Henri Coandă

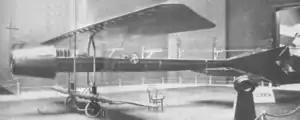
Coandă-1910 airplane

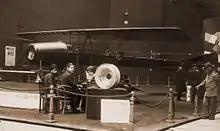
Coandă-1910 airplane with the turbo-propulseur on separate display

In 1910, in the workshop of Gianni Caproni, he designed and built an aircraft known as the Coandă-1910, which he displayed publicly at the second International Aeronautic Salon in Paris that year. The aircraft used a 4-cylinder piston engine to power a rotary compressor which was intended to propel the craft by a combination of suction at the front and airflow out the rear instead of using a propeller.